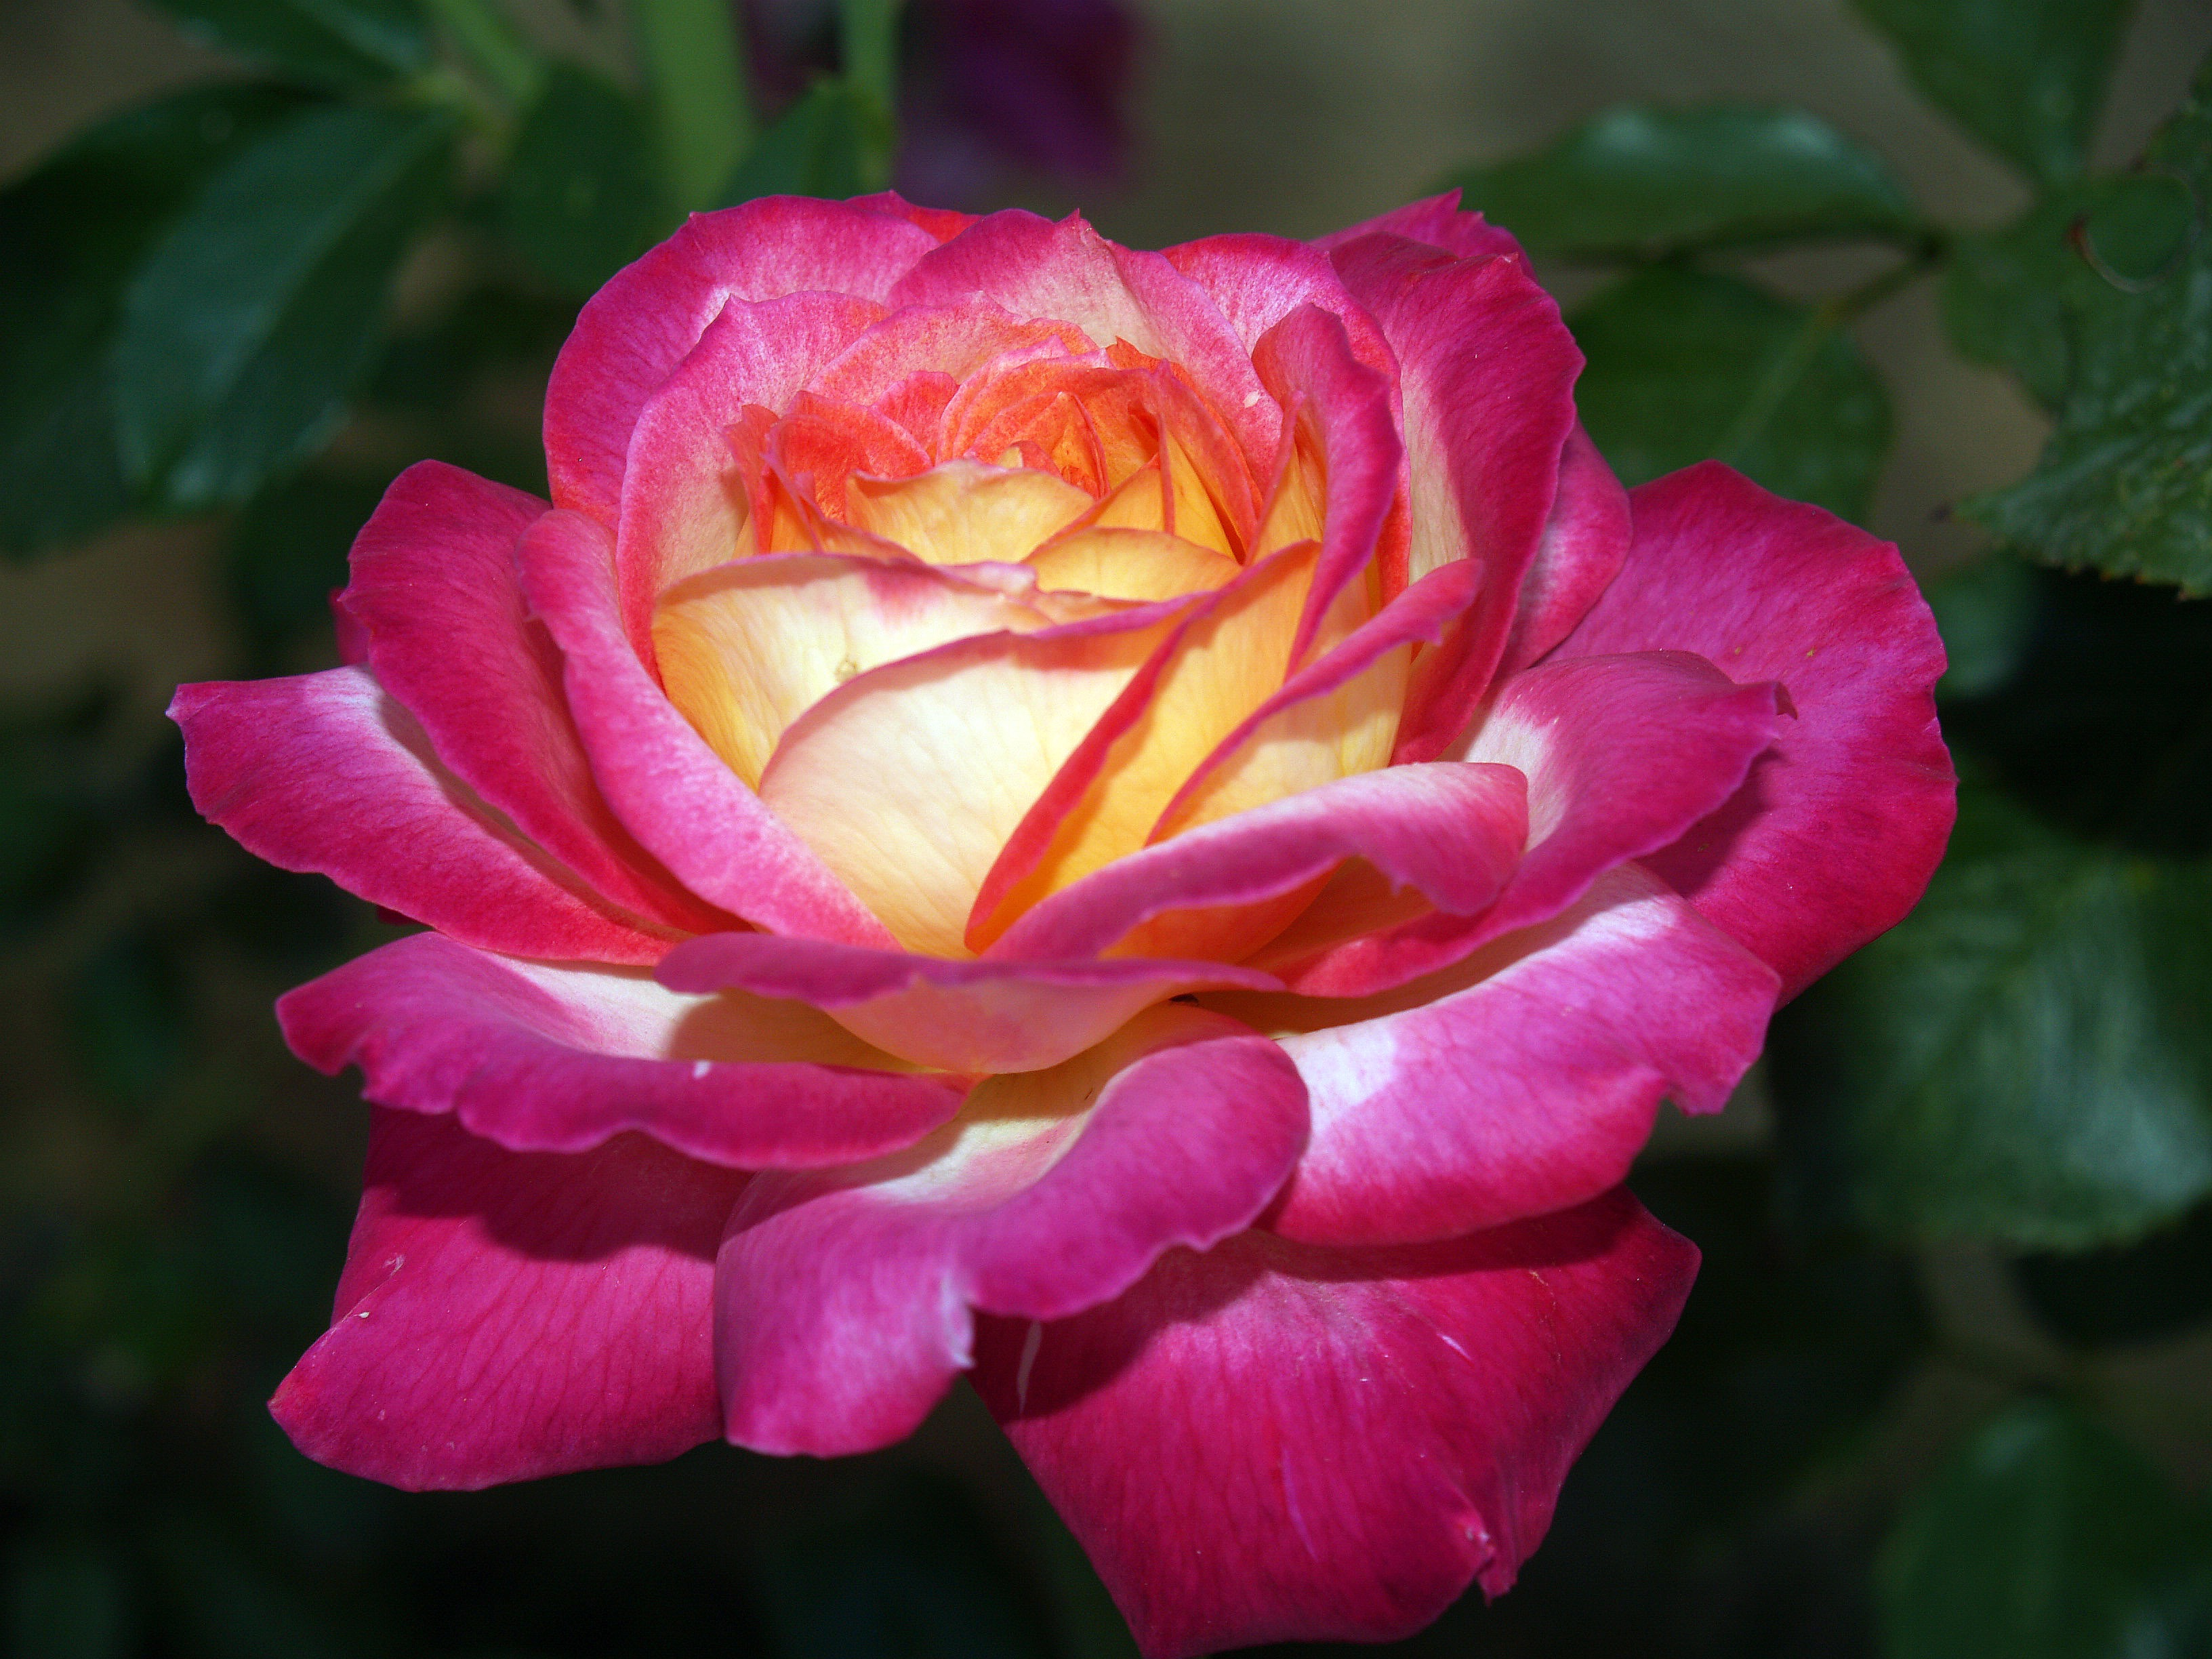
plant, flower, petal, rose, contrast, yellow, pink, flora, rosa, floribunda, pinkish, macro photography, foreground, flowering plant, garden roses, rose family, land plant, rosa centifolia, rose order